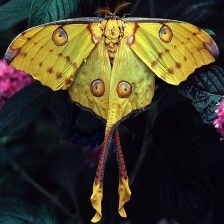
Species: LUNA MOTH